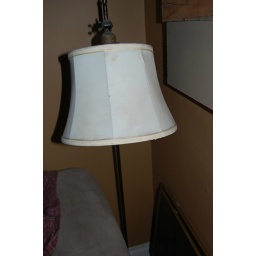
lamp that does not work but was taken out of basement and put in to the house